Jim Inglebright

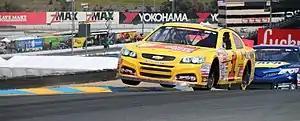
Inglebright racing in the 2015 Carneros 200 at Sonoma Raceway

James Inglebright (born November 18, 1961) is an American professional stock car racing driver. He is a longtime competitor in the NASCAR West Series (now the ARCA Menards Series West).